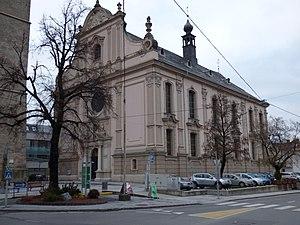
Judenburg est une ville autrichienne du Land de Styrie située sur les rives de la rivière Mur, à l'Ouest de la ville de Graz. C'est un centre industriel et commercial de 9 979 habitants, qui s'étend sur une zone de près de 64 km2 et à 737 mètres d'altitude